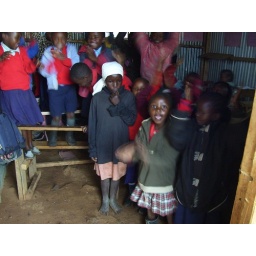
013 No shoes, shool bag or book , more scared the first day in school